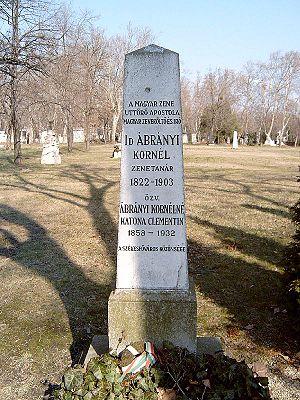
La tombe de Kornél Ábrányi á Budapest dans la cimeterie de la rue Kerepesi. Magyar: Idősebb Ábrányi Kornél sírja a budapesti Kerepesi úti temetőben. Русский: Могила Корнеля Абраньи (1822—1903) — венгерский пианист, композитор, журналист, музыковед и музыкальный педагог.
Kornél Ábrányi est un compositeur, pianiste et musicographe hongrois né le 15 octobre 1822 à Szentgyörgyábrány et mort le 20 décembre 1903 à Budapest.